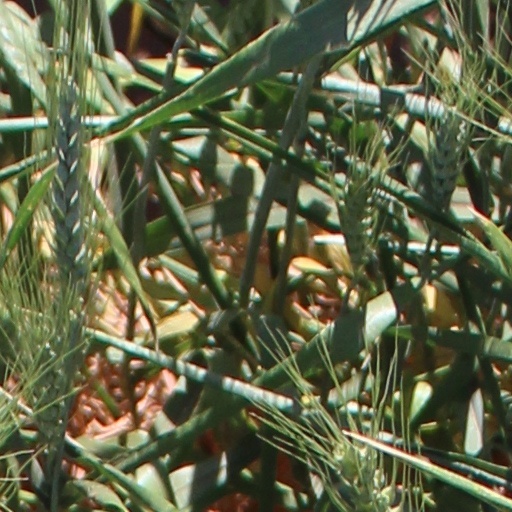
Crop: wheat